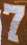
Number: 7